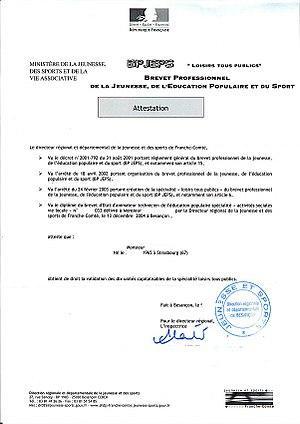
Attestation de diplôme BEATEP.BPJEPS
Le brevet professionnel de la jeunesse, de l’éducation populaire et du sport est un diplôme d'État créé par le ministère français chargé de la jeunesse, de l'éducation populaire et des sports de niveau IV enregistré au Répertoire national des certifications professionnelles. Ce dernier est délivré au titre d'une spécialité.